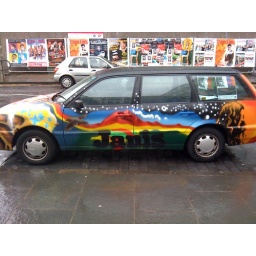
In a car spotted in Edinburgh